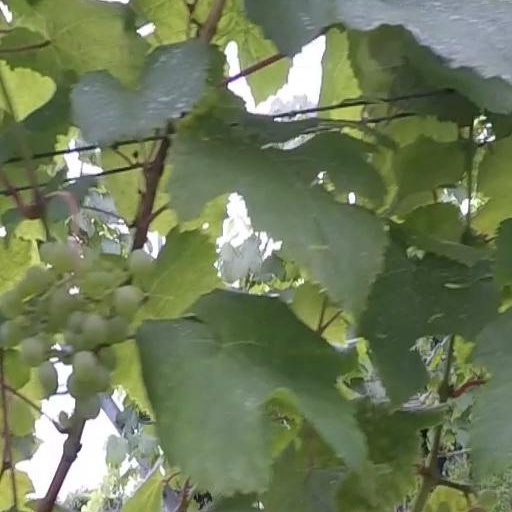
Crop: grape